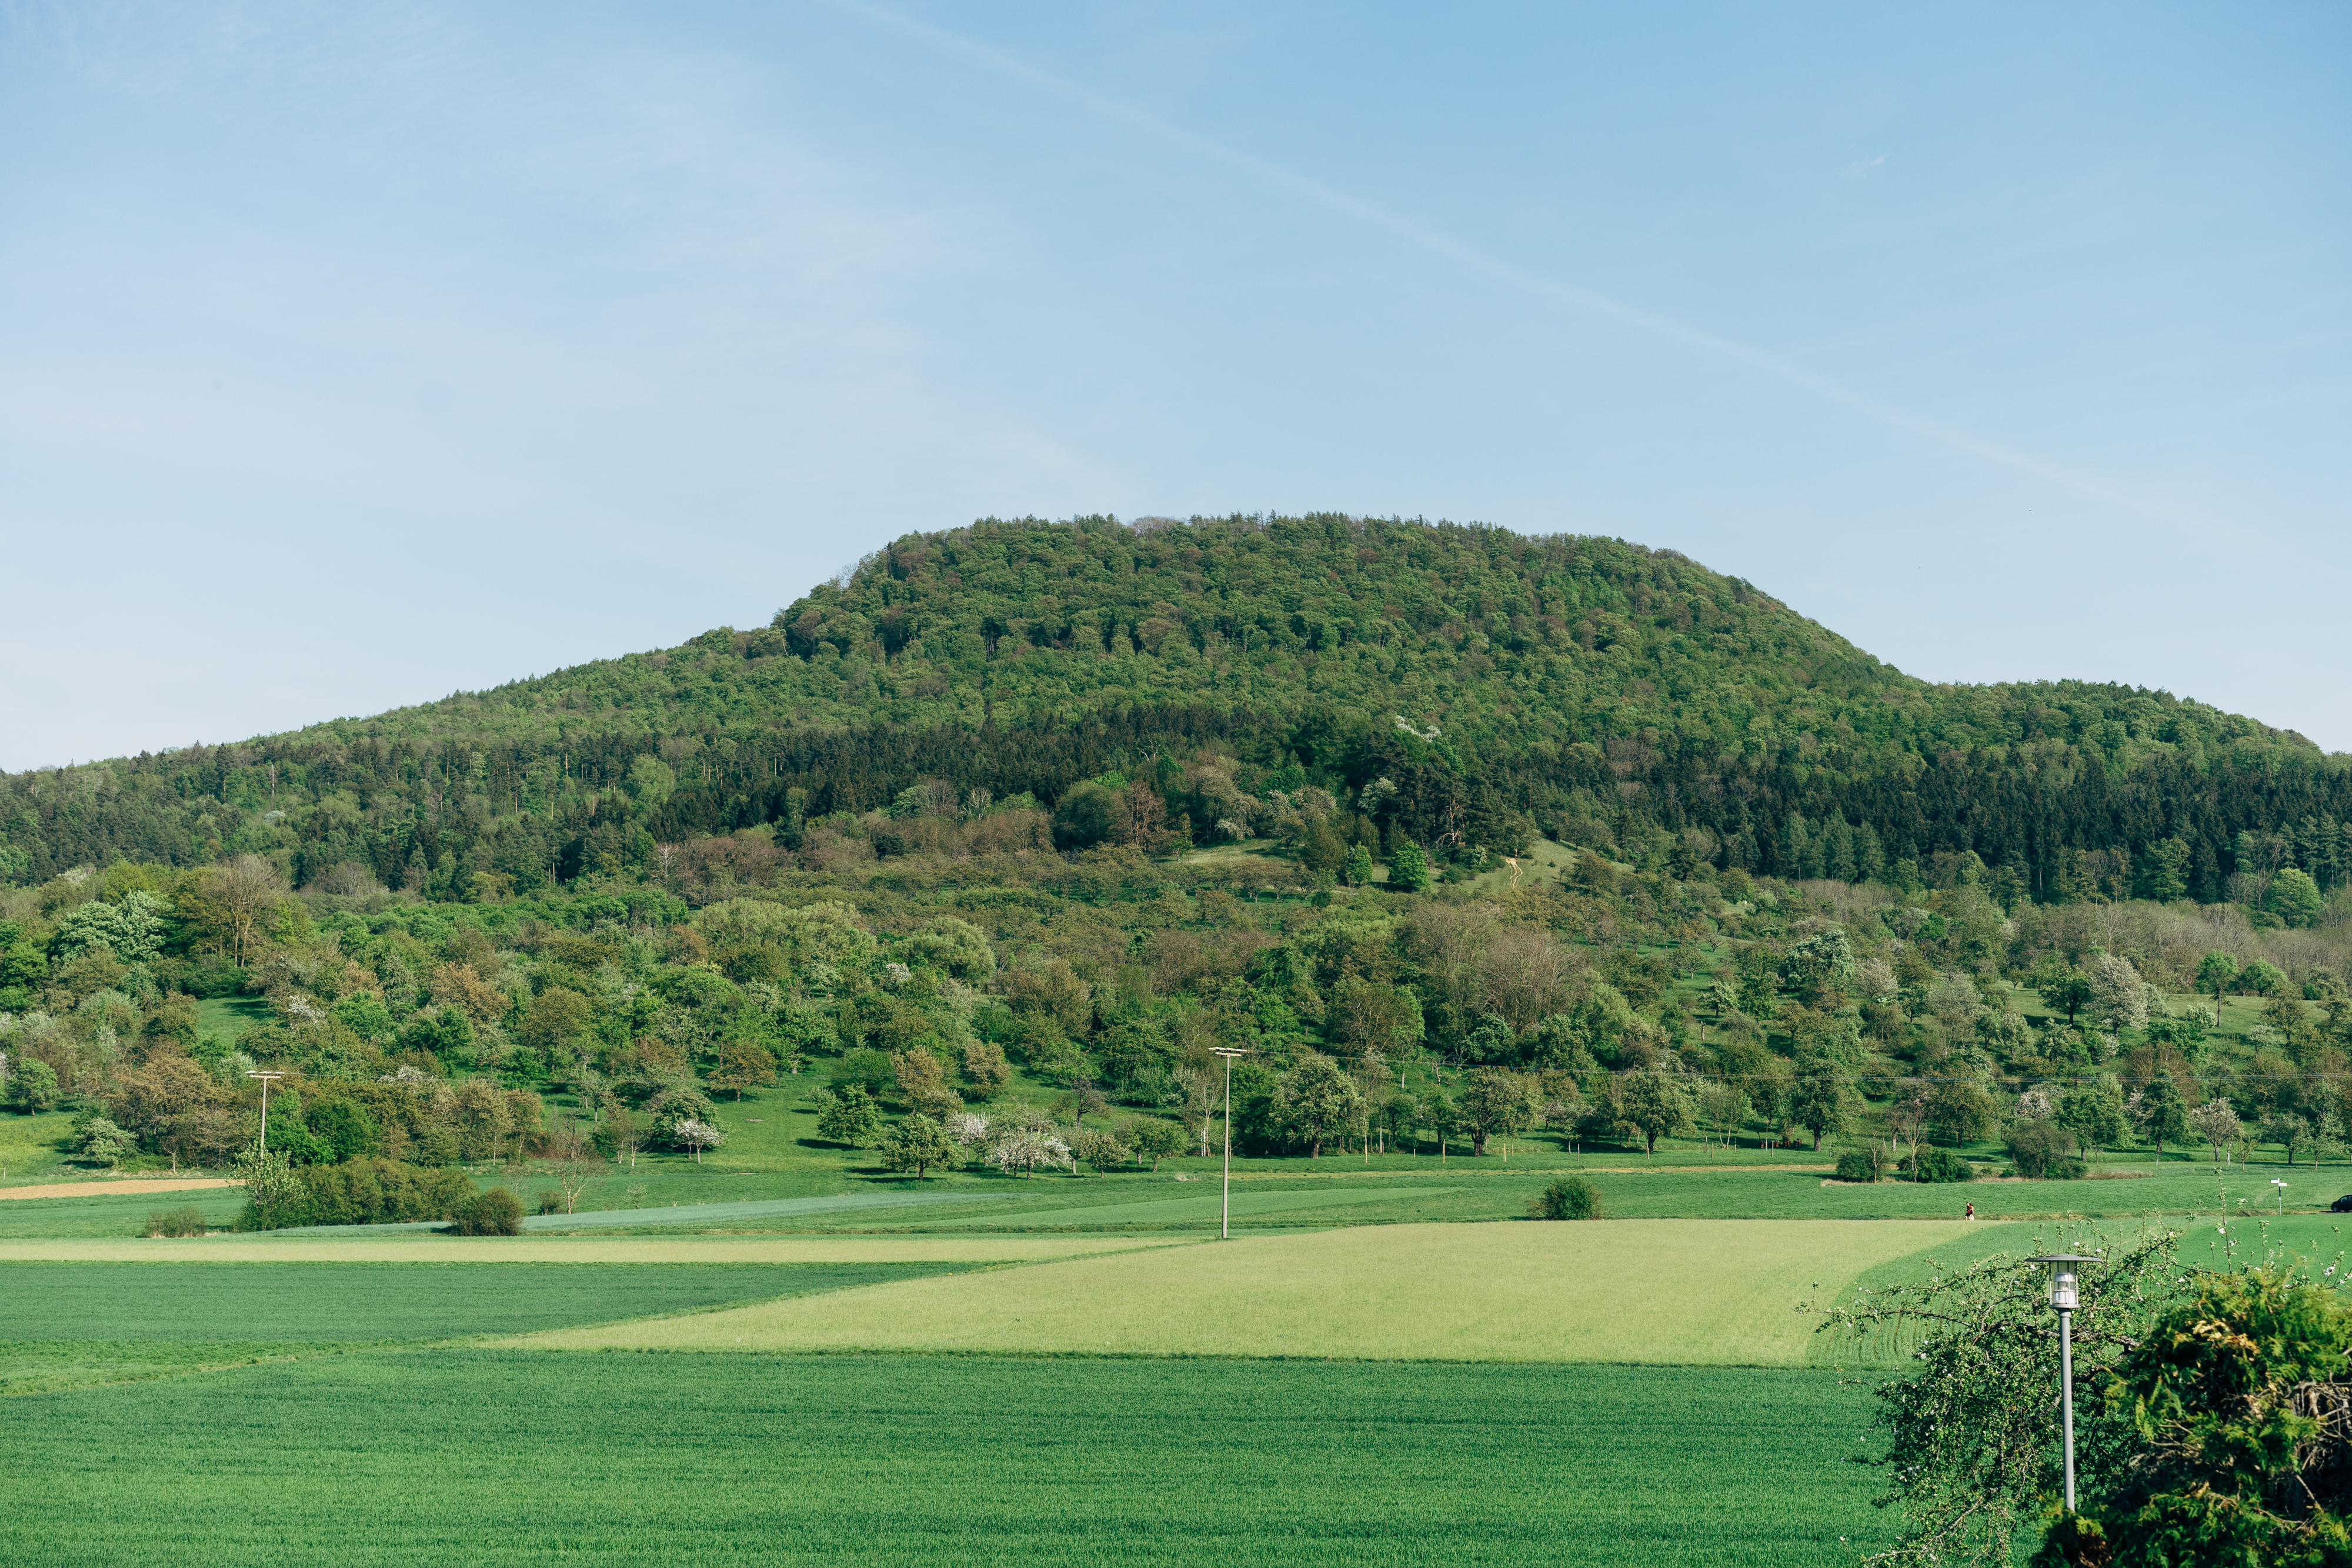
hill, green, lush, landscape, nature, sky, trees, forest, germany, city, natural landscape, mountainous landforms, highland, grassland, hill station, mountain, plain, land lot, grass, tree, grass family, rural area, mound, sport venue, pasture, plantation, mount scenery, ridge, meadow, field